2008 Mumbai attacks

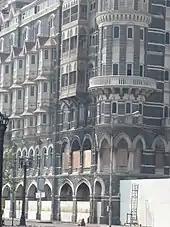
The first floor of the Taj Hotel was completely gutted.

Several members of the European Parliament Committee on International Trade were staying at the Taj Hotel when it was attacked, but none were harmed. British Conservative Member of the European Parliament (MEP) Sajjad Karim (who was in the lobby when attackers initially opened fire there) and German Social Democrat MEP Erika Mann were hiding in different parts of the building. Also reported present was Spanish MEP Ignasi Guardans, who was barricaded in a hotel room. Another British Conservative MEP, Syed Kamall, reported that he along with several other MEPs left the hotel and went to a nearby restaurant shortly before the attack. Kamall also reported that Polish MEP Jan Masiel was thought to have been sleeping in his hotel room when the attacks started, but eventually left the hotel safely. Kamall and Guardans reported that a Hungarian MEP's assistant was shot. Also caught up in the shooting were the President of Madrid, Esperanza Aguirre, while checking in at the Oberoi Trident, and Indian MP N. N. Krishnadas of Kerala and Gulam Noon while having dinner at a restaurant in the Taj Hotel. Gautam Adani, a billionaire business tycoon of India, was having dinner in the Taj on November 26; he hid in the hotel kitchen and later in the toilet, and came out safely the next morning.